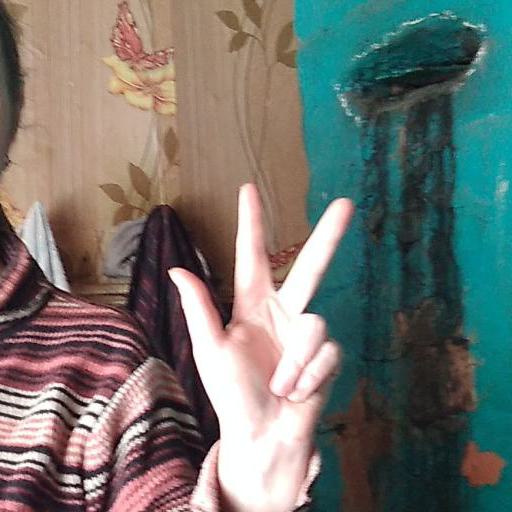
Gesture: three2